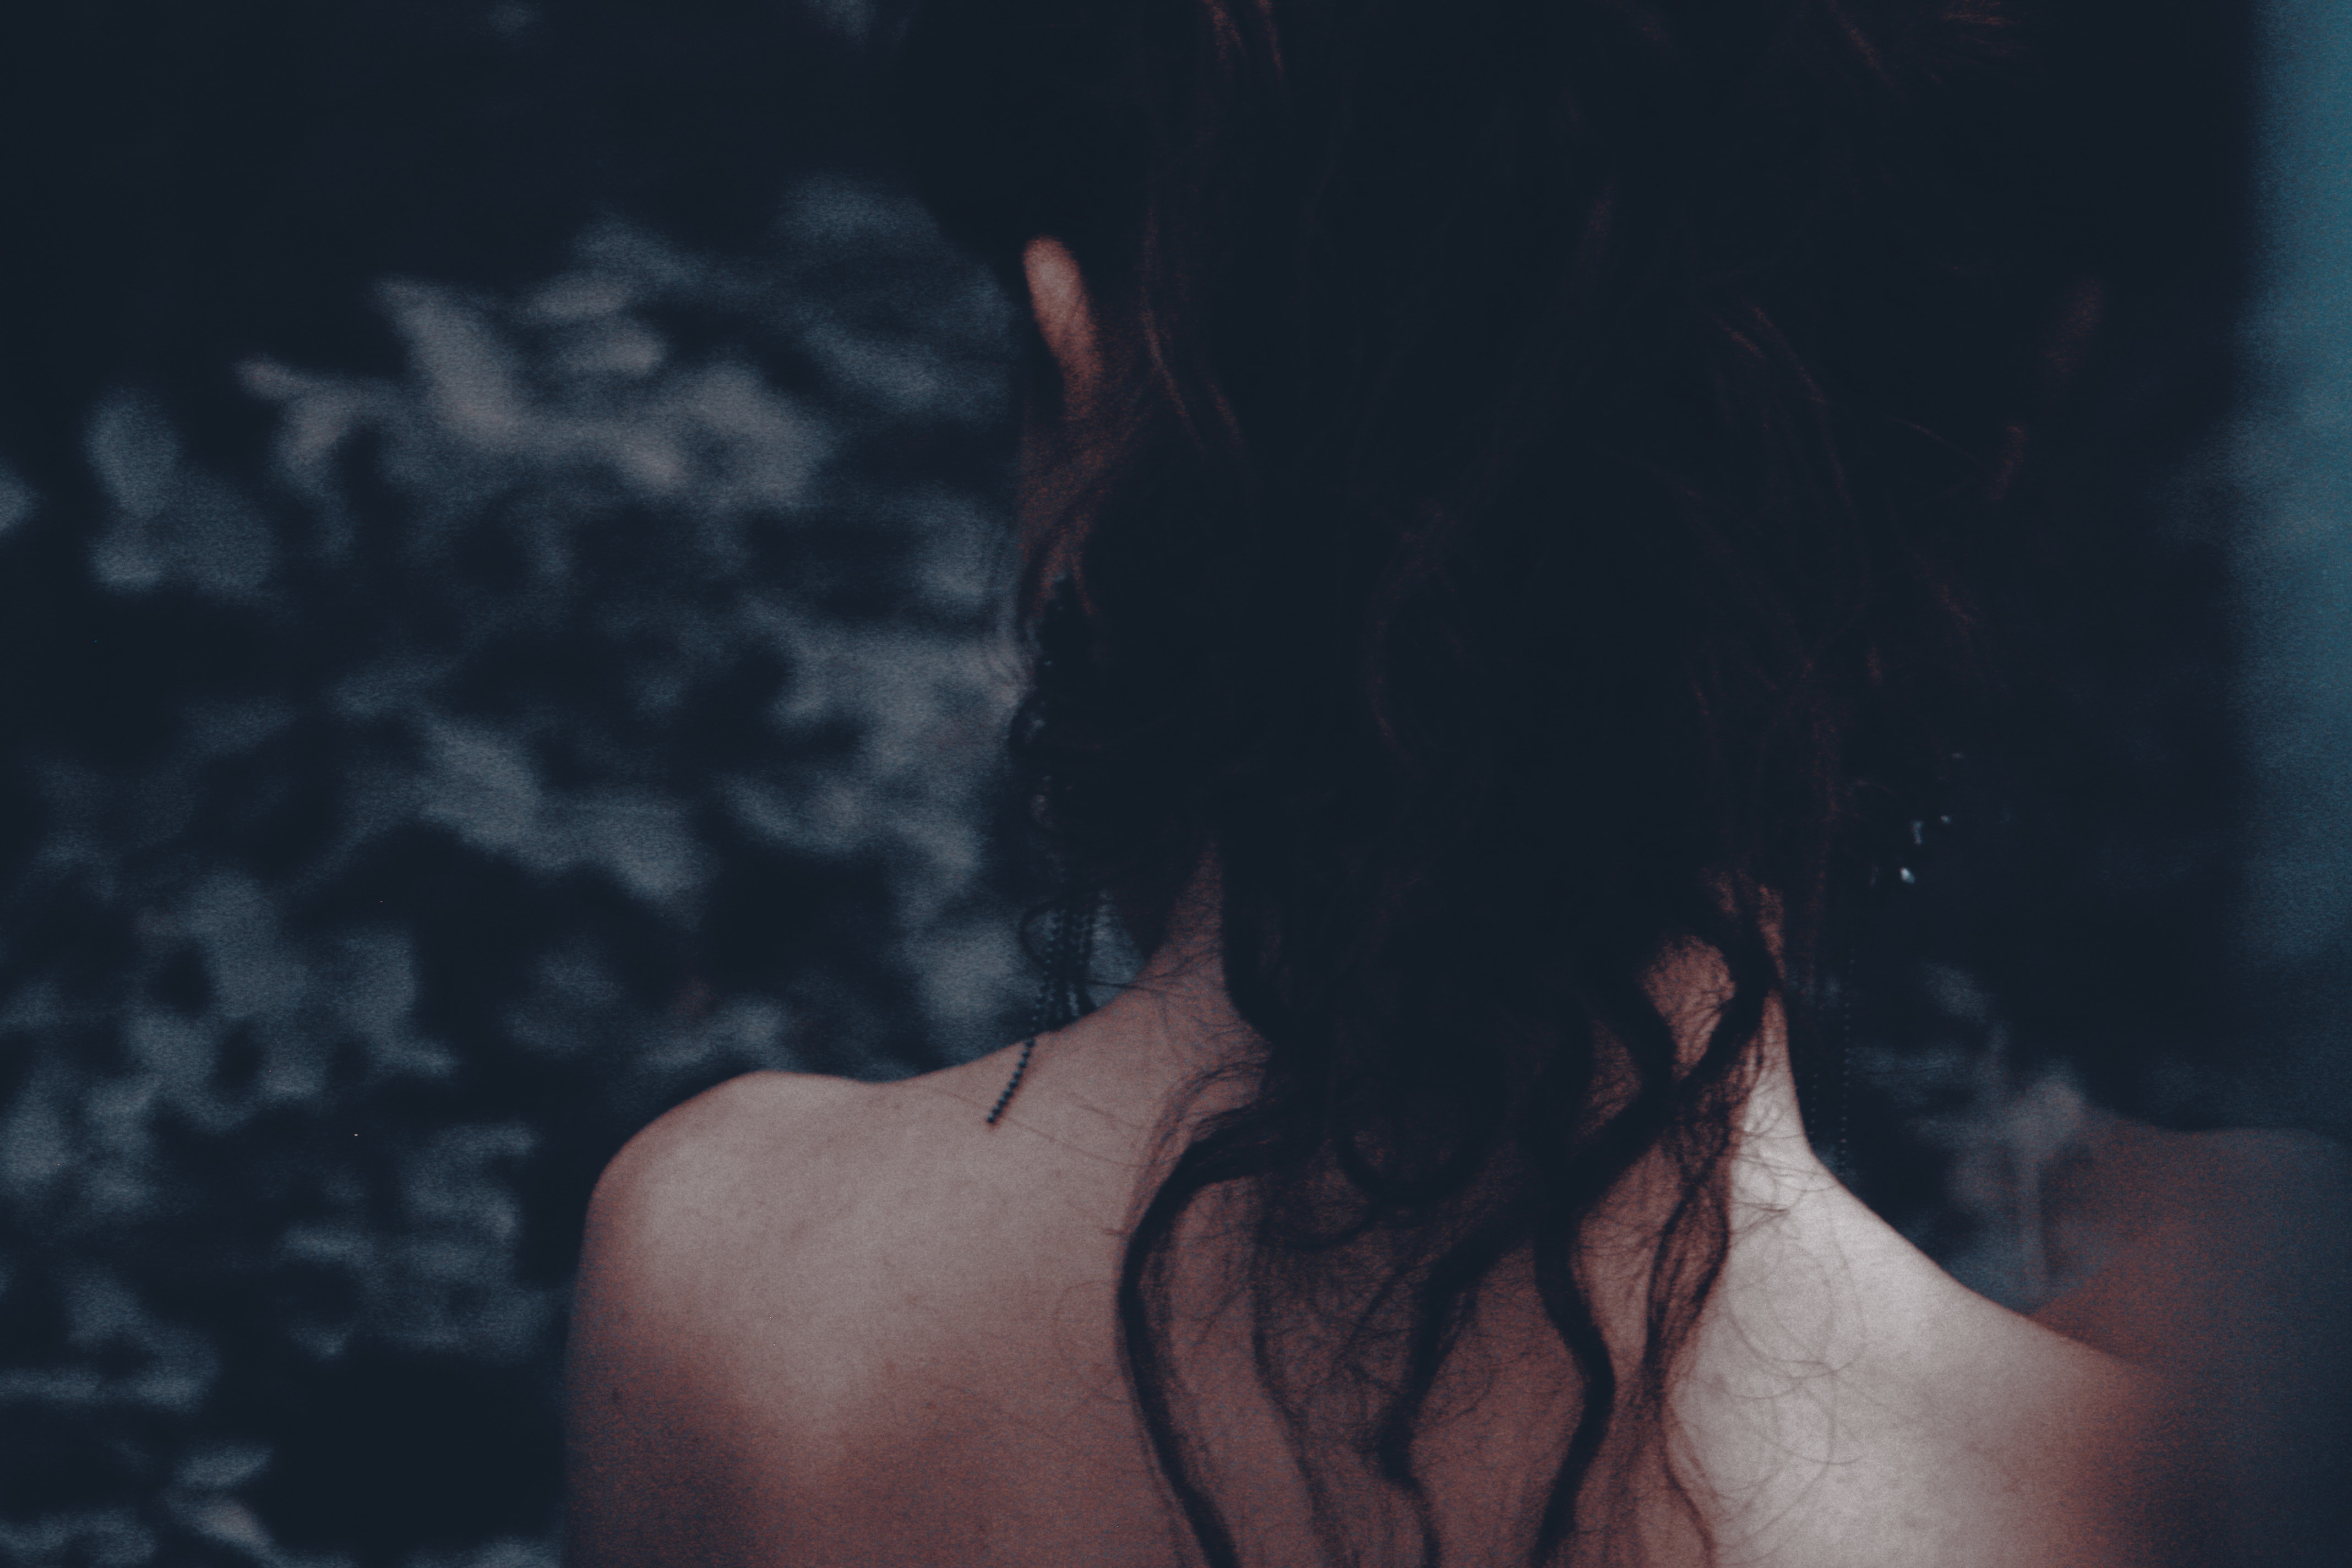
hair, face, shoulder, black, skin, blue, beauty, head, black hair, neck, hairstyle, lip, sky, long hair, back, joint, chin, hand, darkness, eye, photography, brown hair, human body, mouth, muscle, ear, cloud, model, flesh, flash photography, chest, portrait